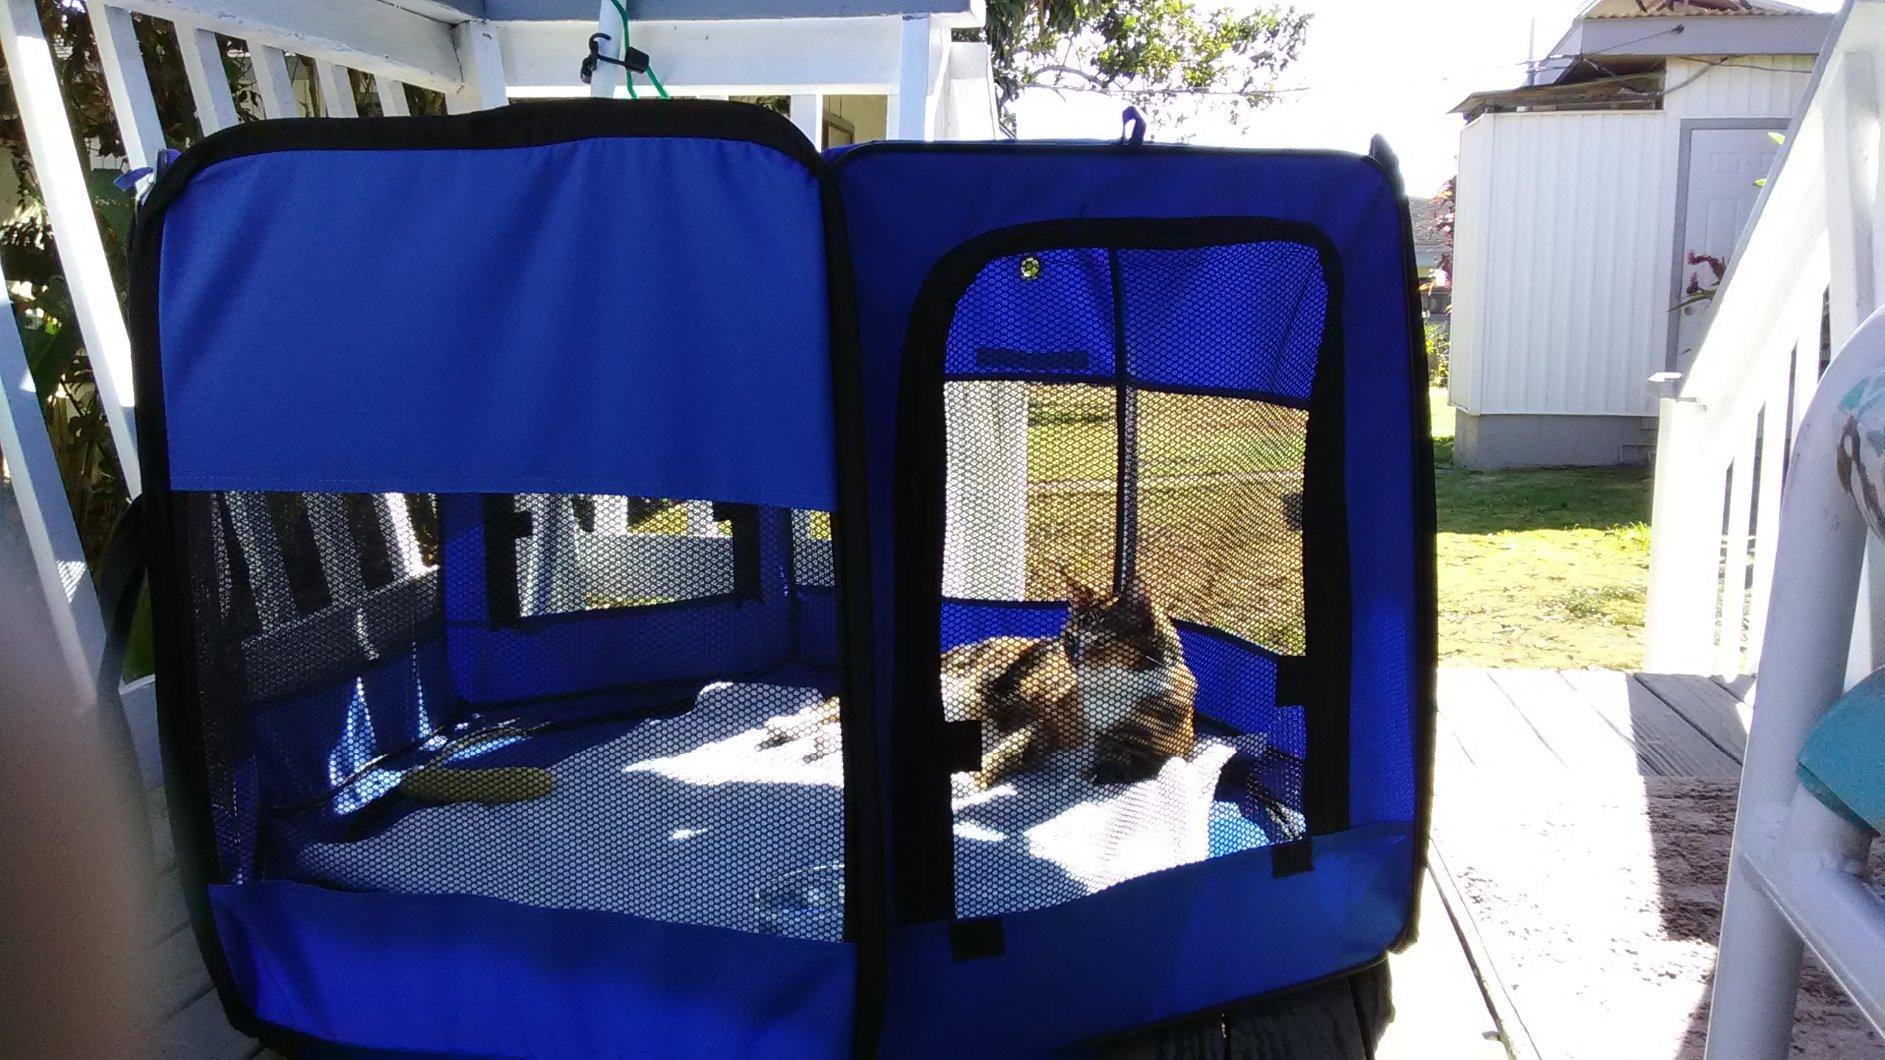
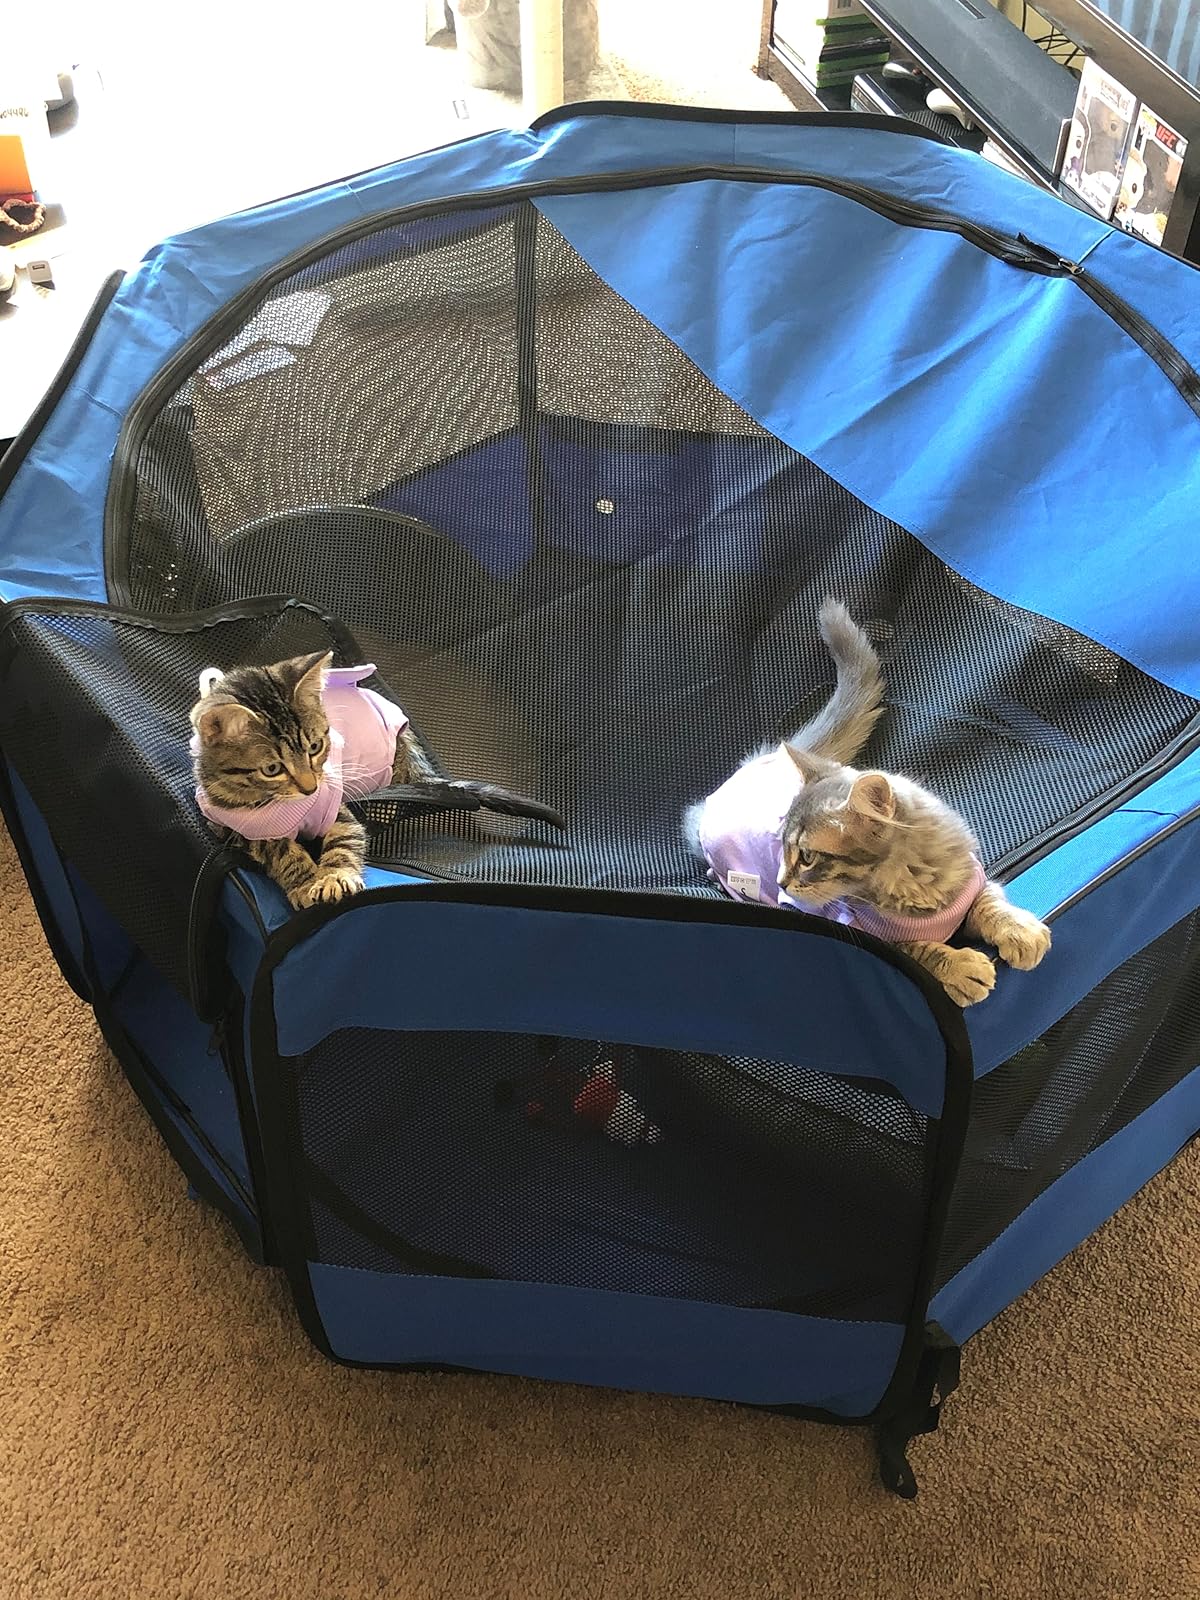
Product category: items_kennel
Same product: yes